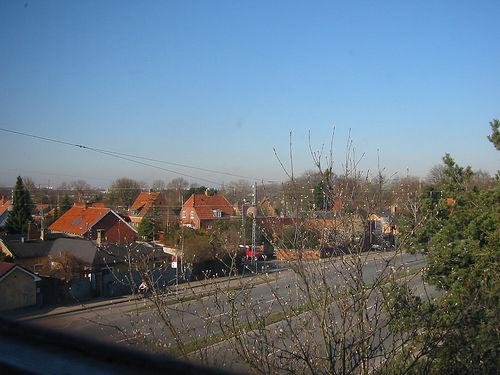
Weather: sun or clear